Yu-Gi-Oh!

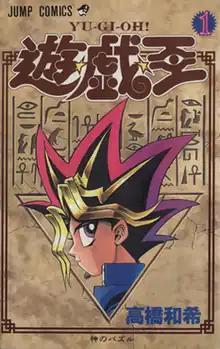
First volume cover, featuring Yugi Mutou

is a Japanese manga series written and illustrated by Kazuki Takahashi. It was serialized in Shueisha's manga magazine "Weekly Shōnen Jump" between September 1996 and March 2004, with its chapters collected in 38 volumes. The series follows Yugi Mutou, a teenager who solves the ancient Millennium Puzzle. Yugi becomes host to a gambling alter-ego or spirit who solves his conflicts with various games. As the manga progresses, the focus largely shifts to the card game "Duel Monsters" (originally known as "Magic & Wizards"), where opposing players "duel" one another in mock battles of fantasy monsters.